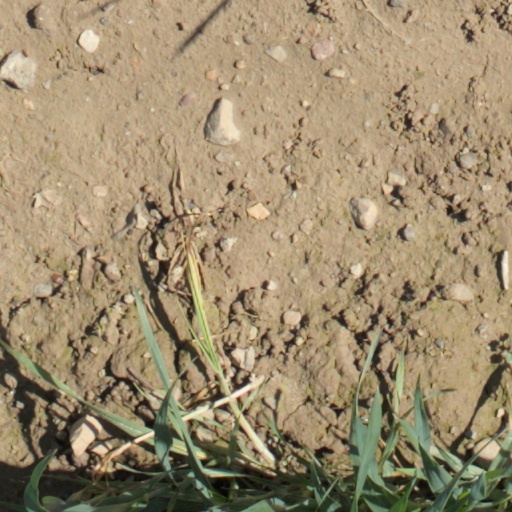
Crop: wheat